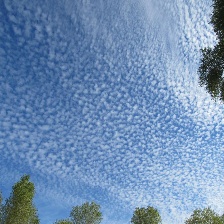
Cloud type: Cirroculumulus